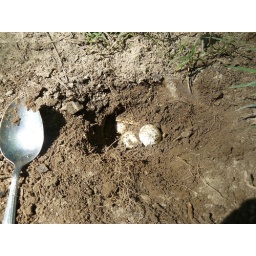
Three toed box turtle eggs. Nest set out in June. Expect hatchlings in September.